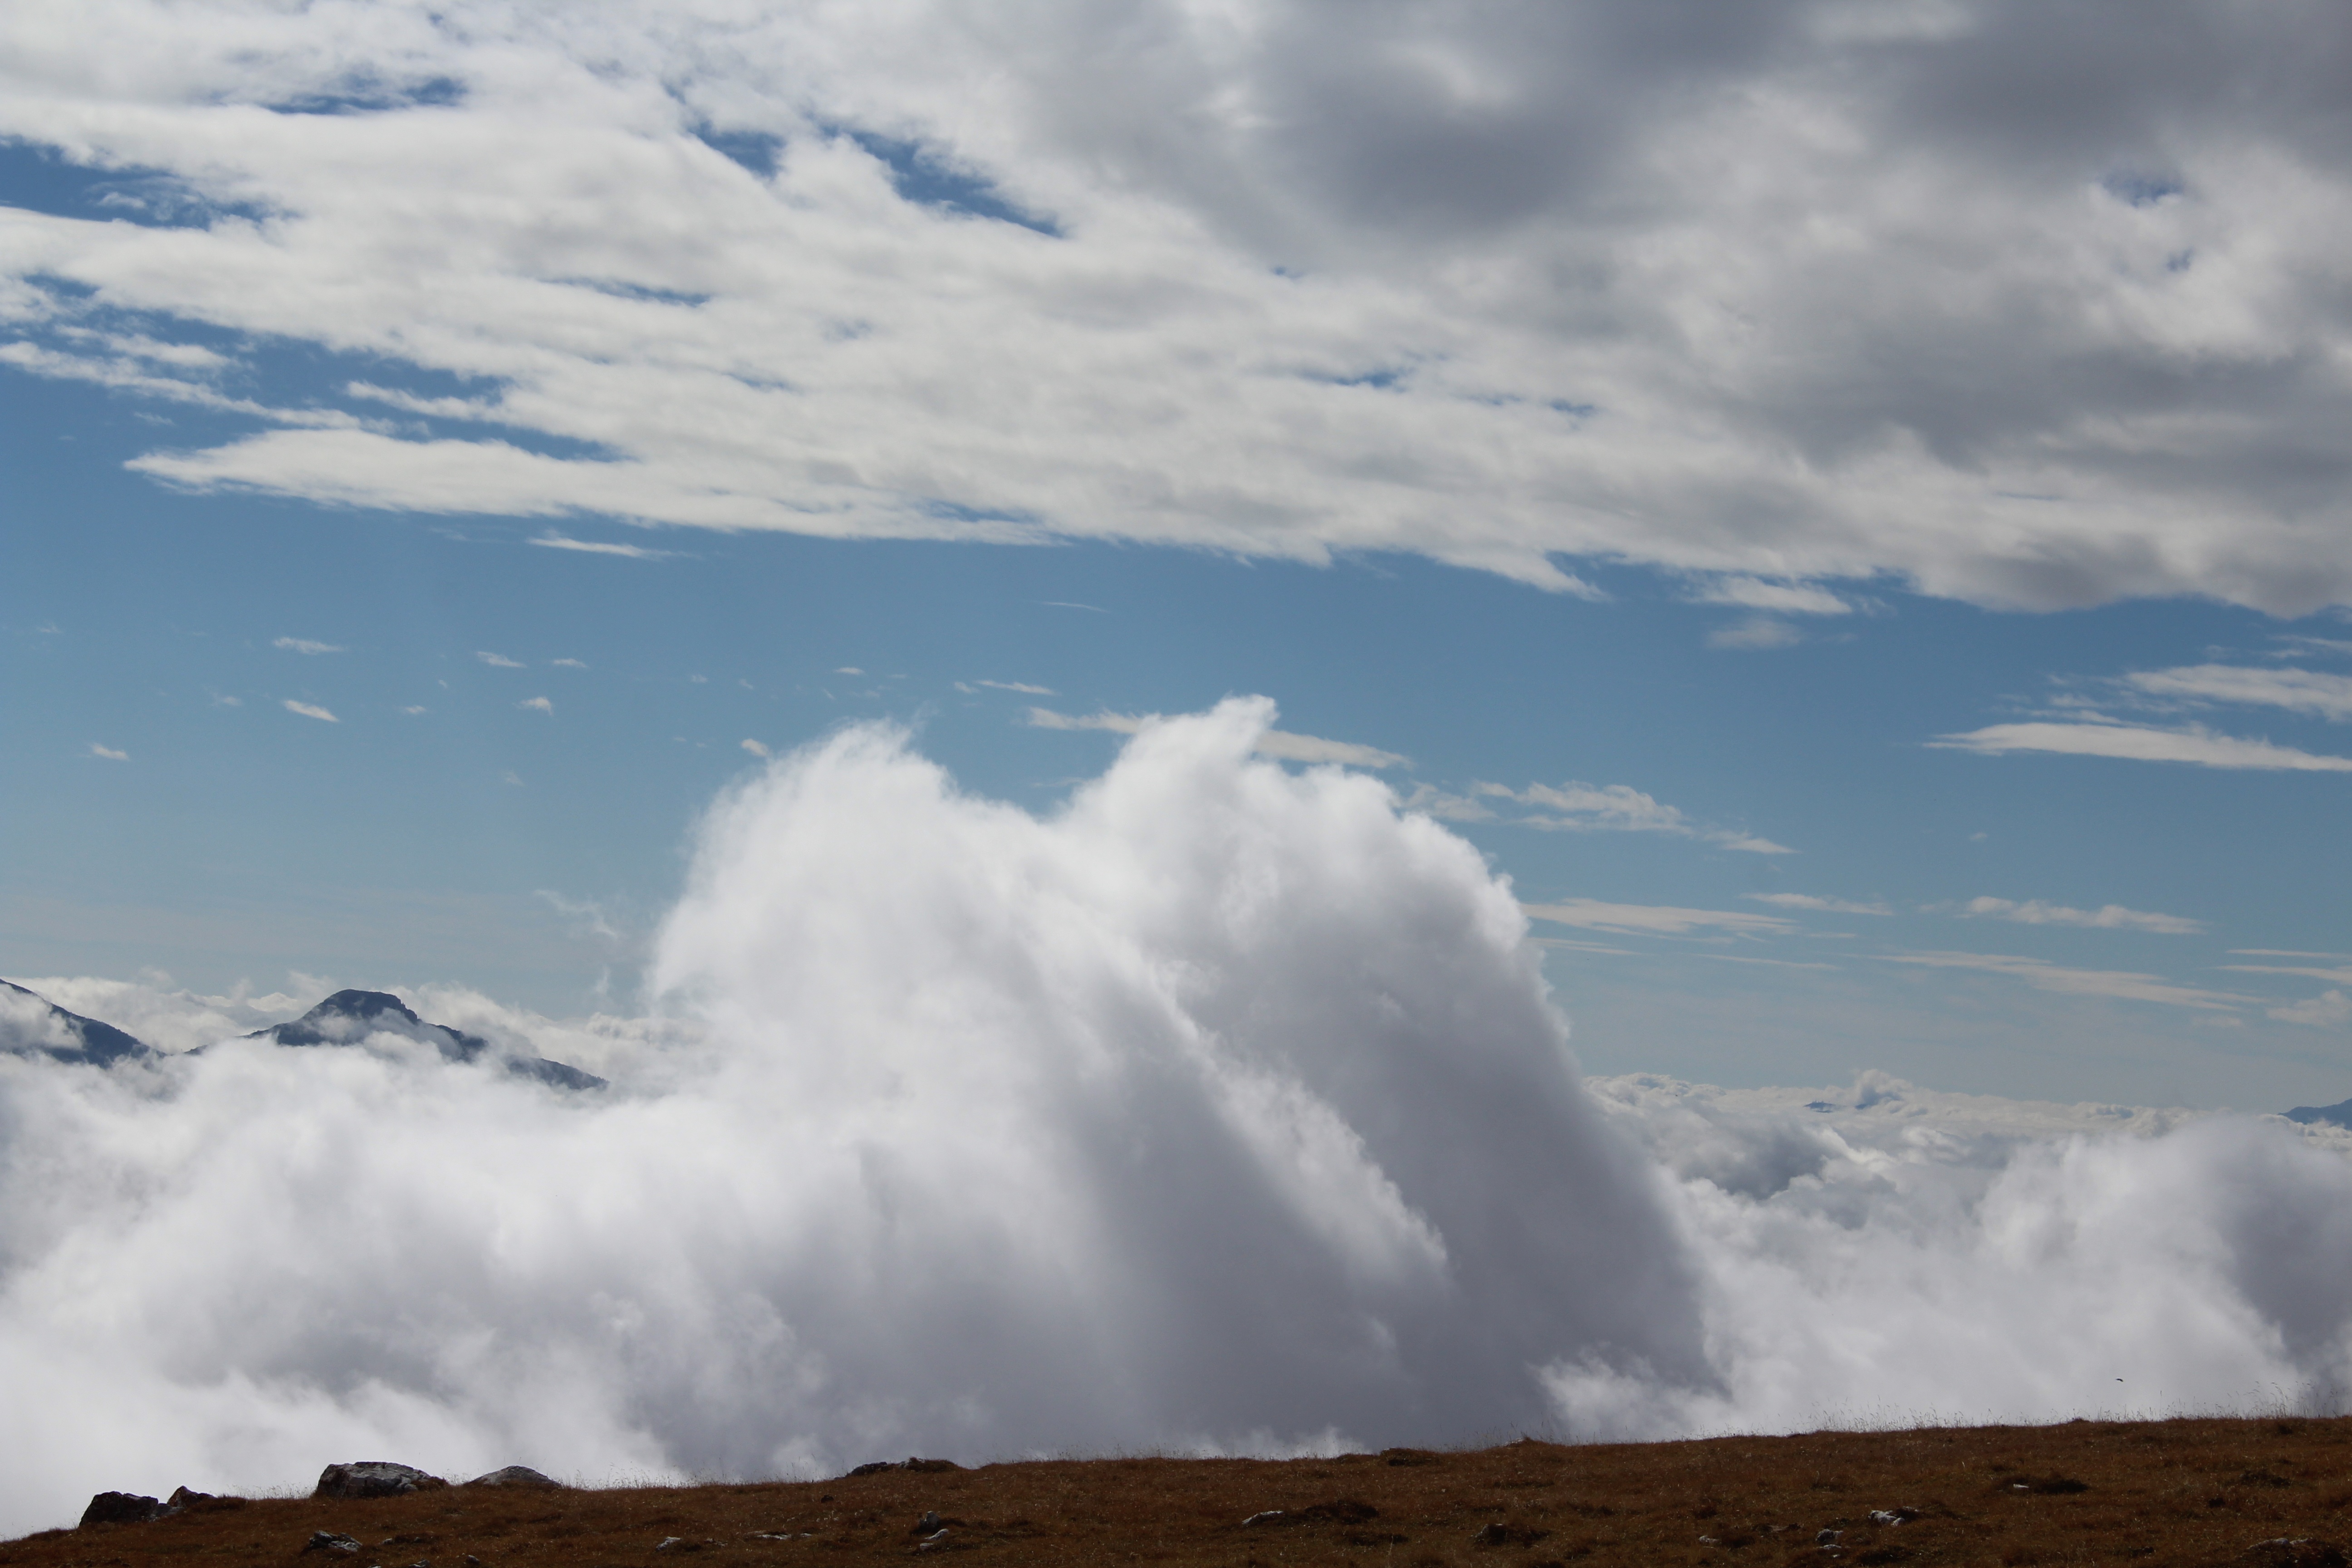
landscape, sea, nature, horizon, mountain, cloud, sky, white, wave, weather, cumulus, blue, body of water, fabric, clouds, mountains, plateau, geyser, tyrol, clouds form, landform, meteorological phenomenon, geographical feature, atmospheric phenomenon, atmosphere of earth, mountainous landforms, geological phenomenon, wind wave